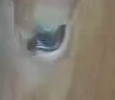
Face region: eyes (orbital_tightening_and_eye_area)
Pain indicator: not_present